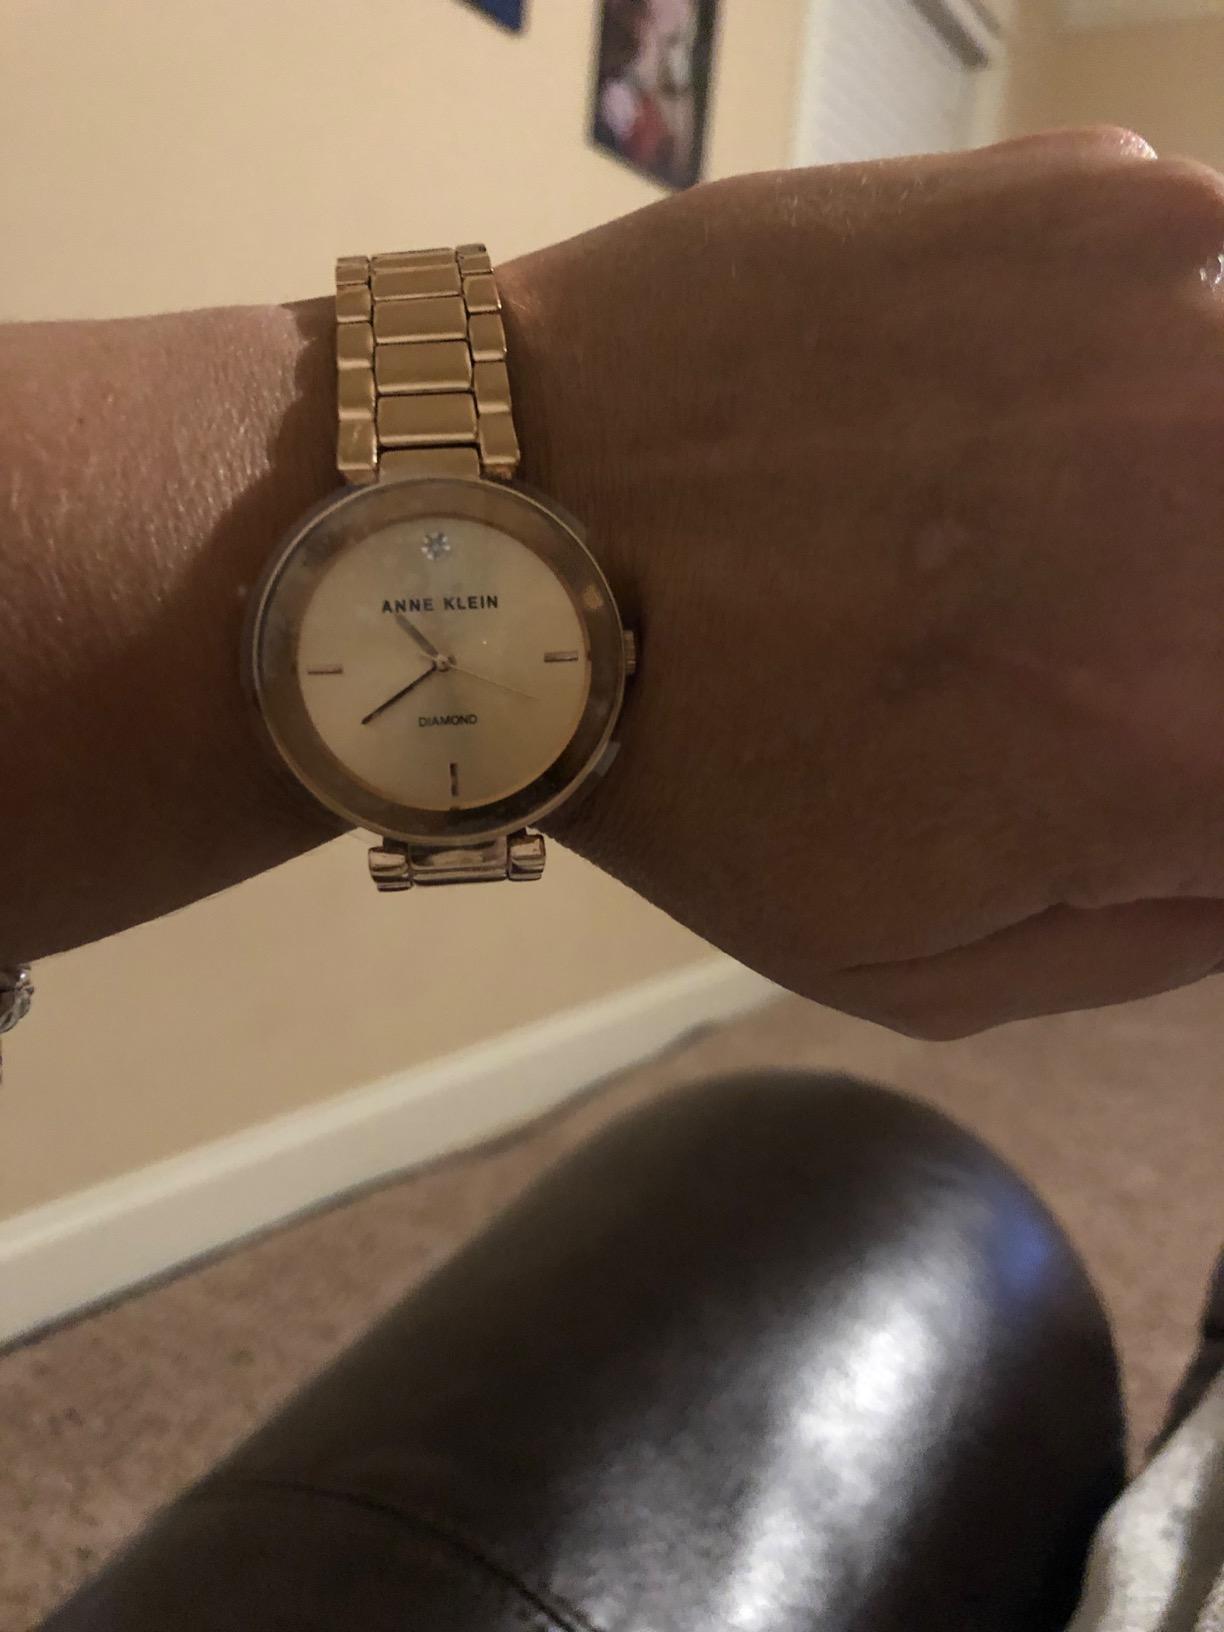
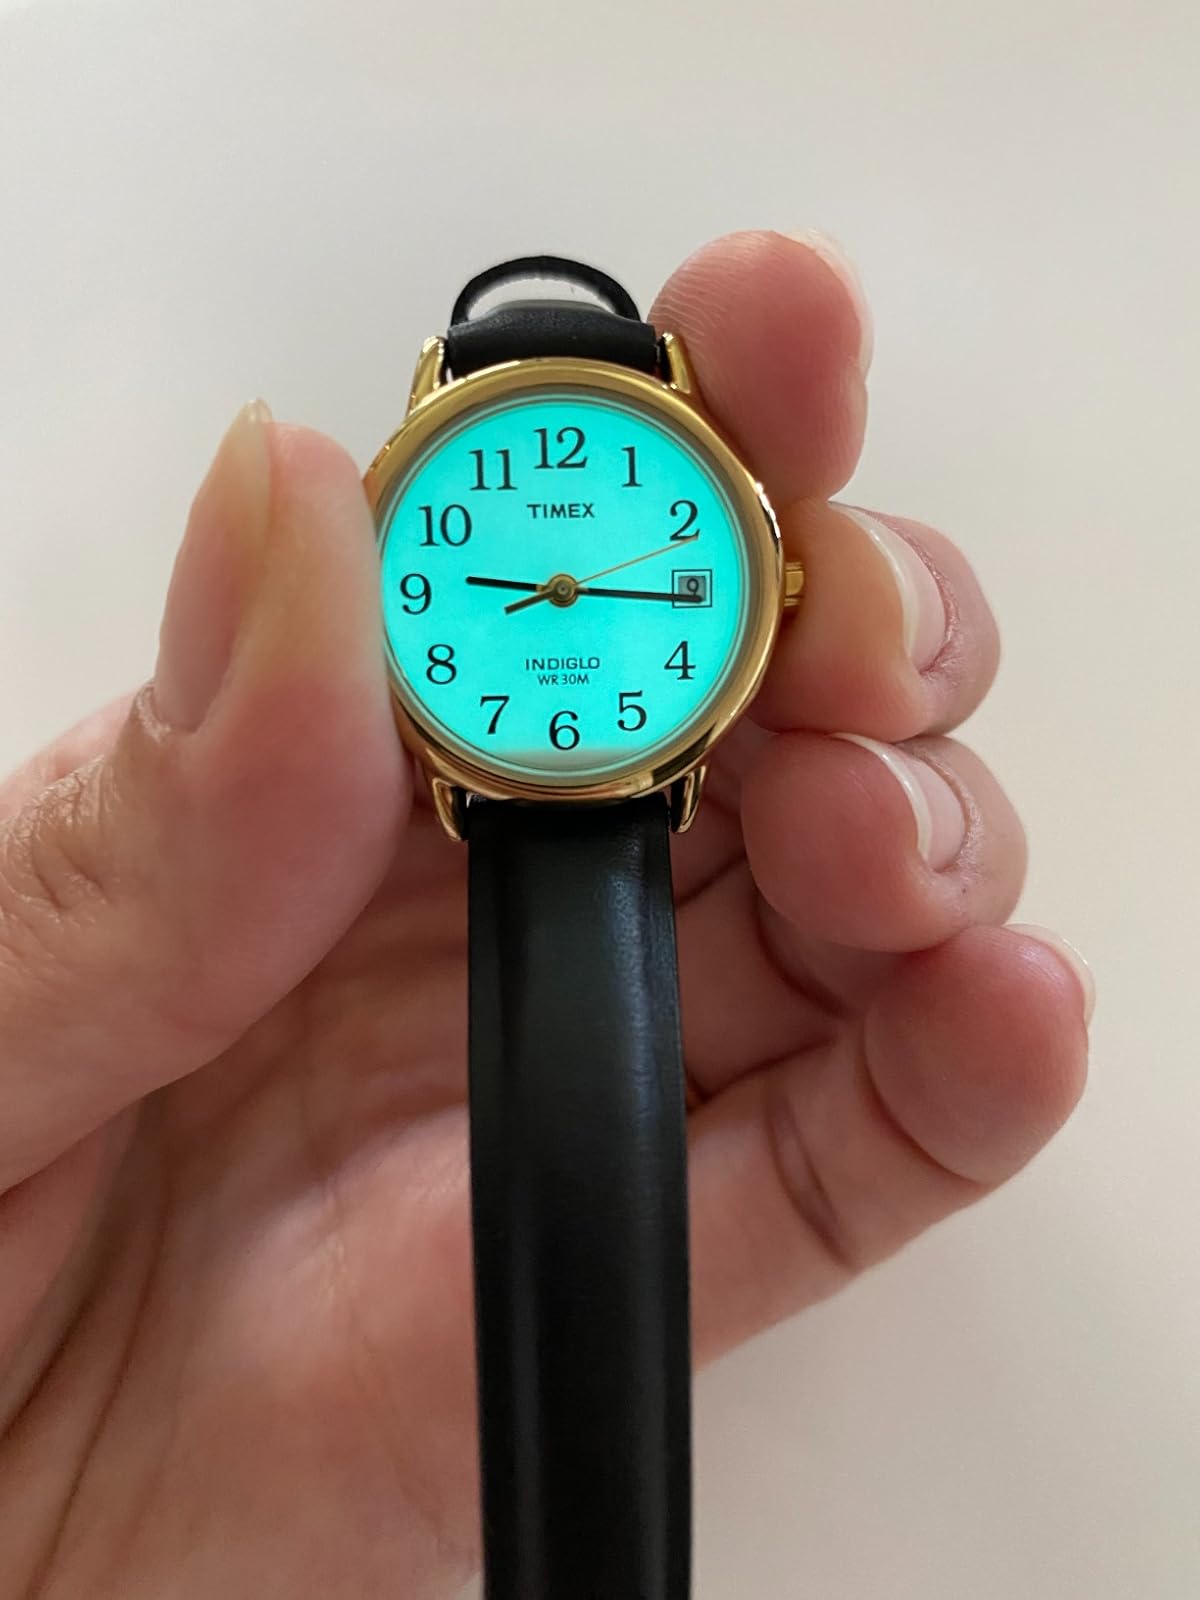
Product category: accessories_watch
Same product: no